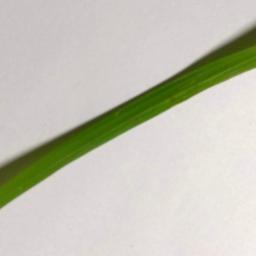
Label: Rice___Brown_Spot